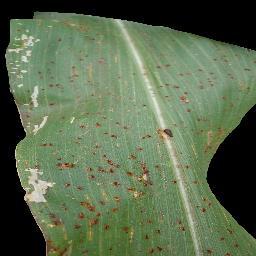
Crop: corn
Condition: (maize)_common_rust